You Kwang-woo

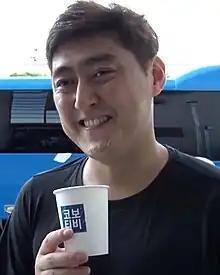
You in 2018

You Kwang-woo (born in Seoul) is a South Korean male volleyball player. You competed at the 2007 FIVB World Cup and the 2015 FIVB World League as part of the South Korea men's national volleyball team. On club level he currently plays for Incheon Korean Air Jumbos.